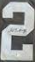
Number: 2